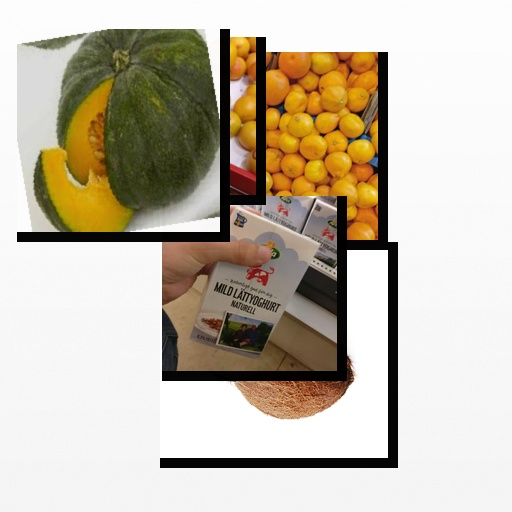
Food items: red_grapefruit, pumpkin, yoghurt, coconut, satsuma